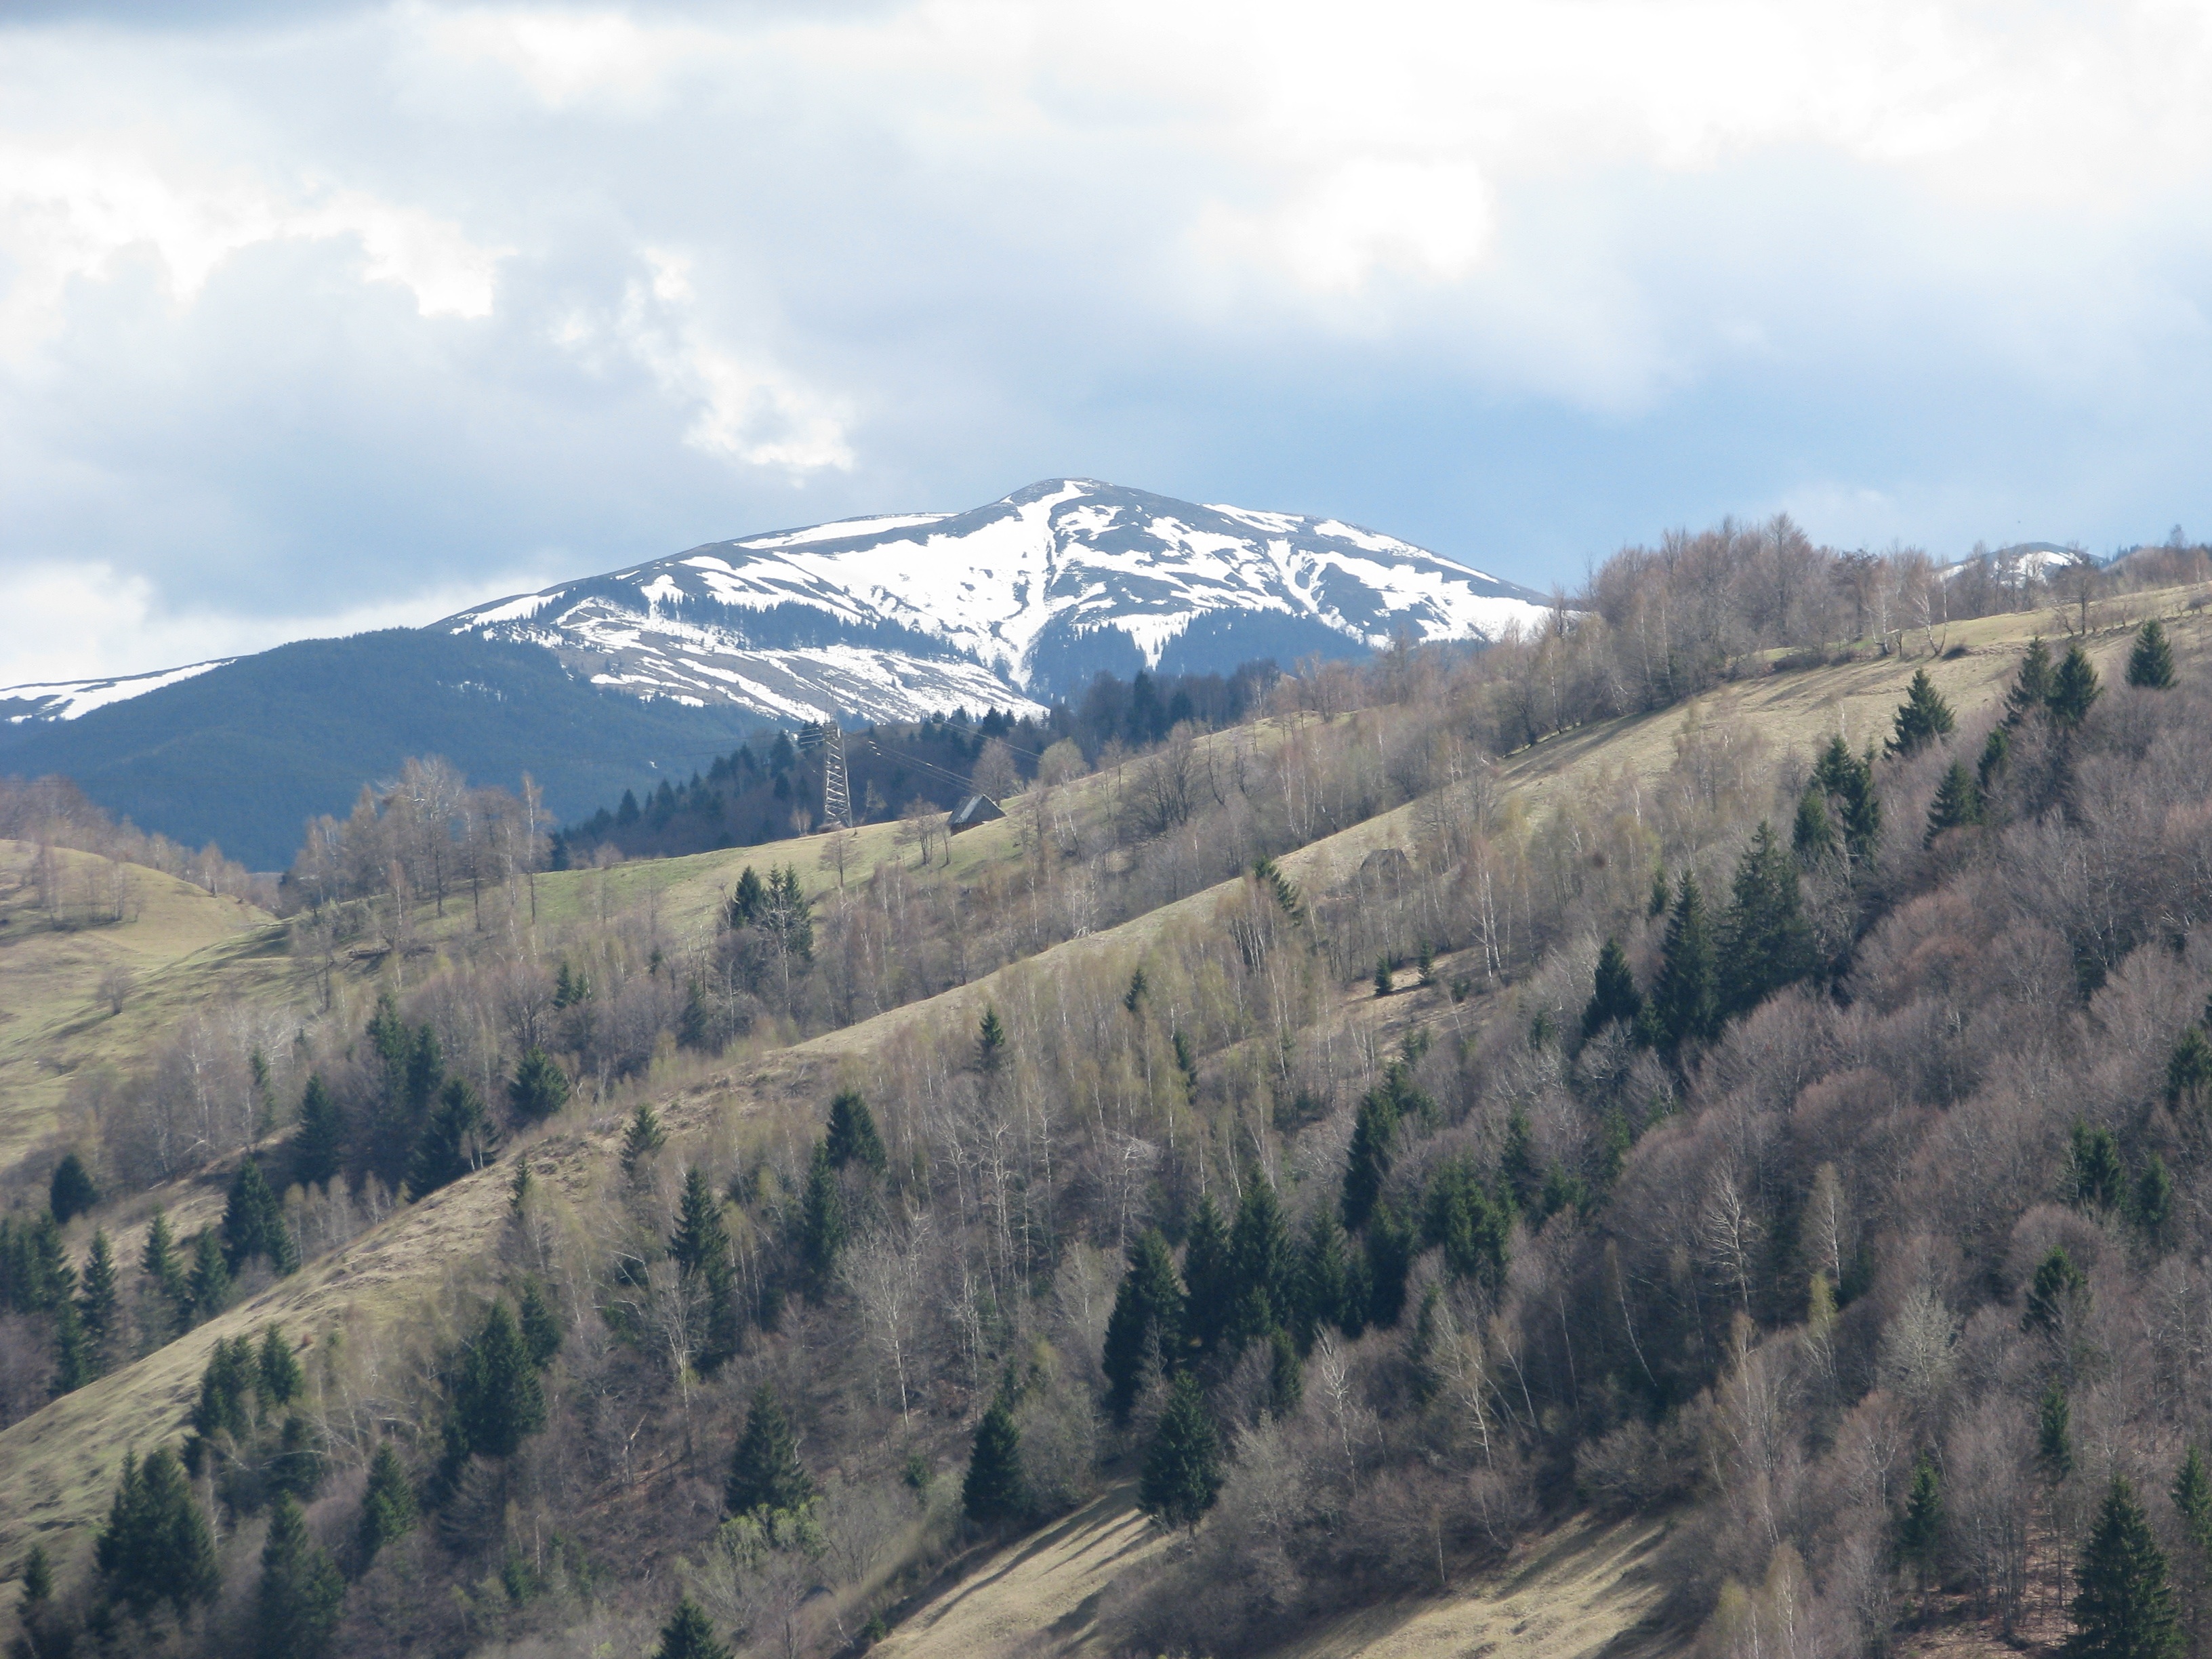
tree, forest, wilderness, mountain, snow, hill, valley, mountain range, ridge, summit, alps, plateau, fell, ecosystem, landform, mountain pass, geographical feature, mountainous landforms